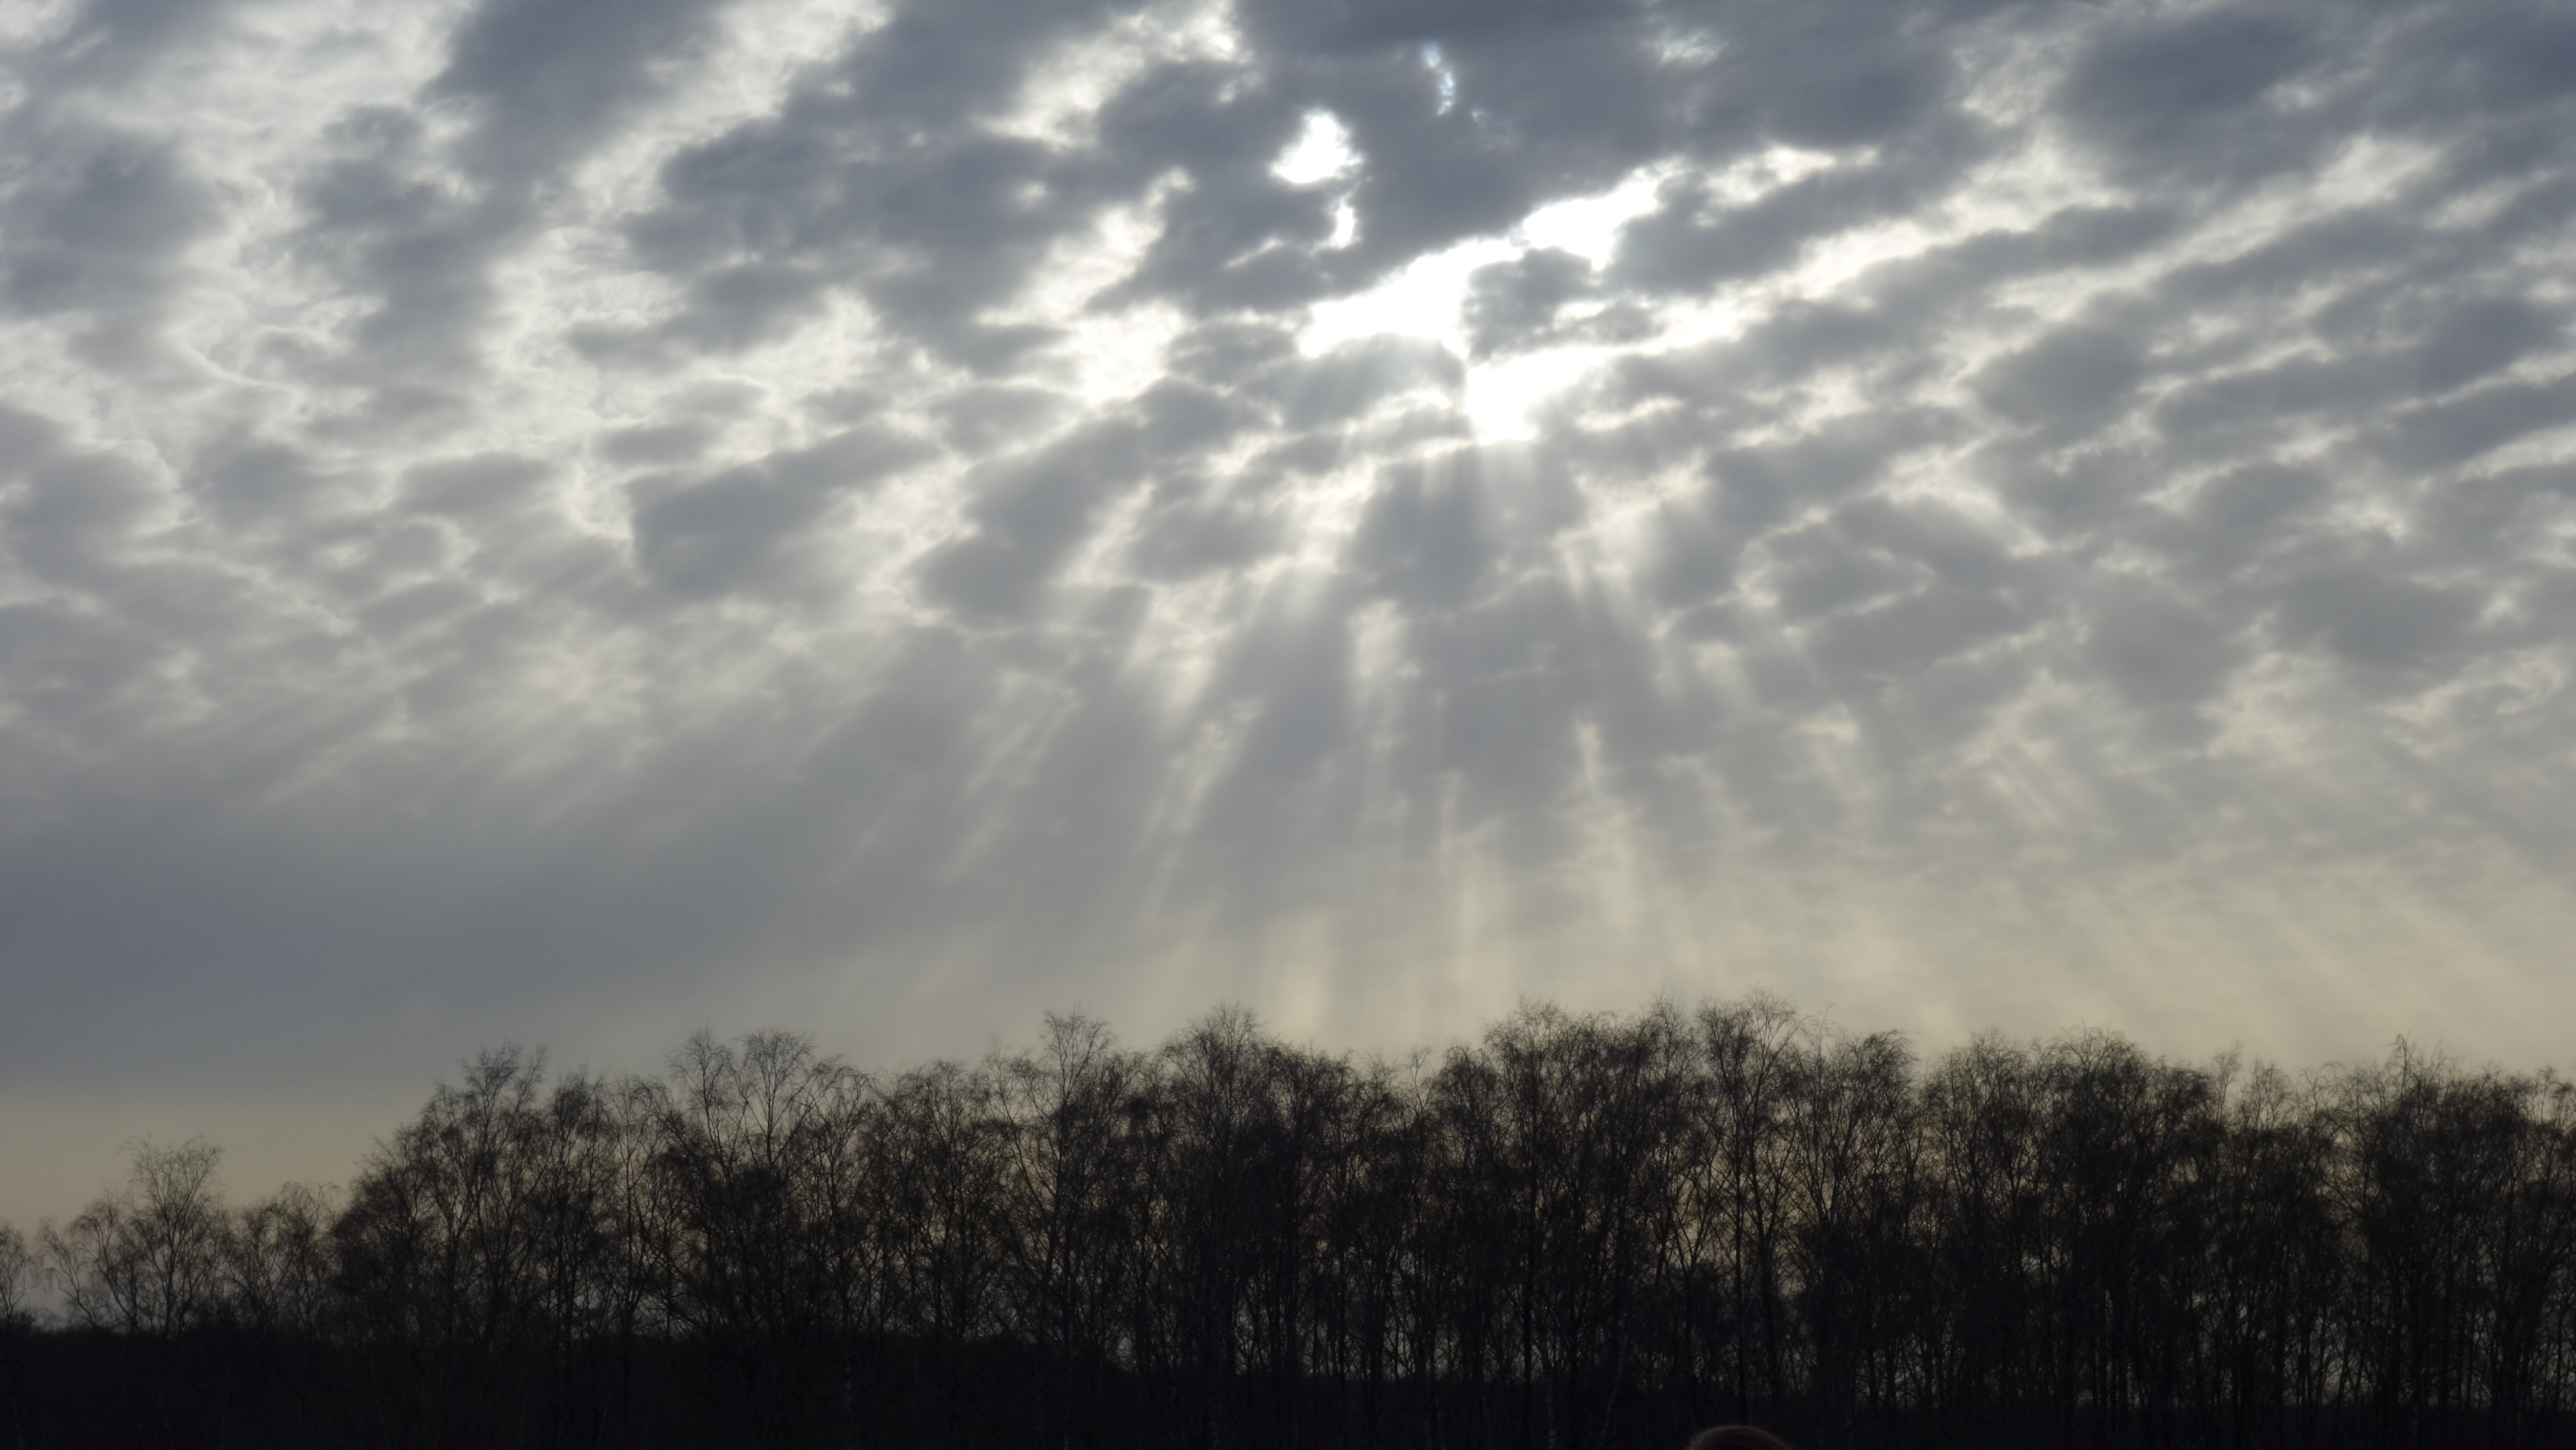
landscape, tree, nature, horizon, silhouette, light, cloud, sky, sun, sunrise, sunlight, morning, dawn, atmosphere, dusk, evening, twilight, weather, clouds, mood, meteorological phenomenon, atmospheric phenomenon